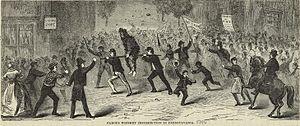
La présidence de George Washington débuta le 30 avril 1789, date de l'investiture de George Washington en tant que 1ᵉʳ président des États-Unis, et prit fin le 4 mars 1797. Washington entra en fonction après l'élection présidentielle de 1789, lors de laquelle il fut élu à l'unanimité. Il fut une nouvelle fois réélu à l'unanimité en 1792 et décida de se retirer après son second mandat. Il fut remplacé par son vice-président, le fédéraliste John Adams.